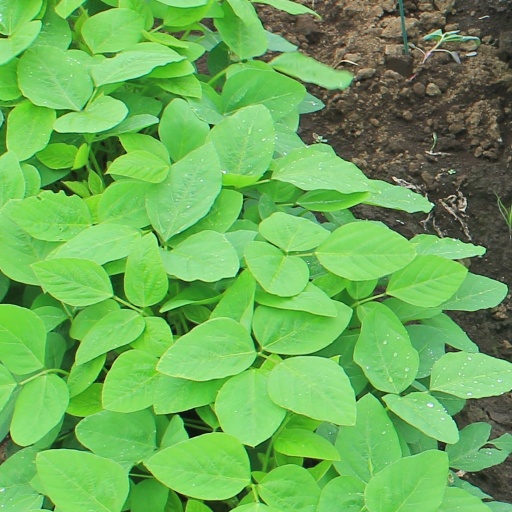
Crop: soybean